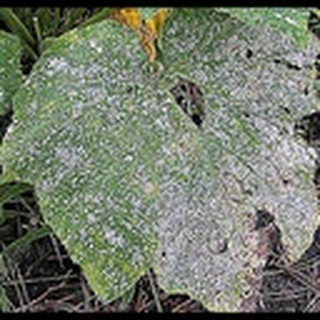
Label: cotton_powdery_mildew